Yamalo-Nenets Autonomous Okrug

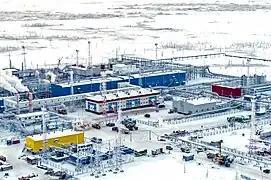
Zapolyarnoye gas field

In 2009, Yamalo-Nenetsky Avtonomny Okrug is Russia's most important source of natural gas, with more than 90% of Russia's natural gas being produced there. The region also accounts for 12% of Russia's oil production. The region is the most important to Russia's largest company Gazprom, whose main production fields are located there. Novatek – the country's second-largest gas producer – is also active in the region, with its headquarters located in Tarko-Sale. According to Novatek on 22 October 2019, the natural gas reserves in the Yamalo-Nenets Autonomous Okrug represent 80% of Russia's natural gas and 15% of the world's natural gas supply.